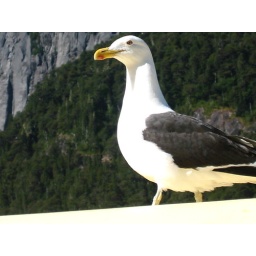
Bird on boat in Andean lake